Giyorgis of Segla

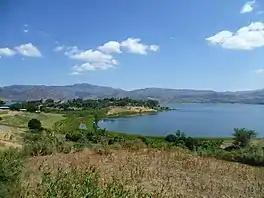
Lake Hayq where Giyorgis was student of Iyasus Mo'a monastery

Giyorgis' parents were of noble descent. Giyorgis' father was Hezba Tseyon, a court chaplain of emperor Dawit I. His father was known by his contemporaries as "a comprehender of the Scriptures like Salathiel" (Salathiel refers to Ezra the Scribe). His mother was Emmena Seyon from Bete Amhara. Giyorgis is among the monks who are claimed to have been students of Ethiopian saint and monastic leader Iyasus Mo'a at Lake Hayq's prominent monastery, which had become a place of pilgrimage already during Iyasus Mo'a's lifetime. The beginning of Giyorgis' career was not without hardship. He was so slow in learning that his teacher had lost hope at one point. Ethiopian education of the time relied heavily on memorization, and without showing ability one would not get very far in studies where knowledge was preserved orally. It has been told that: